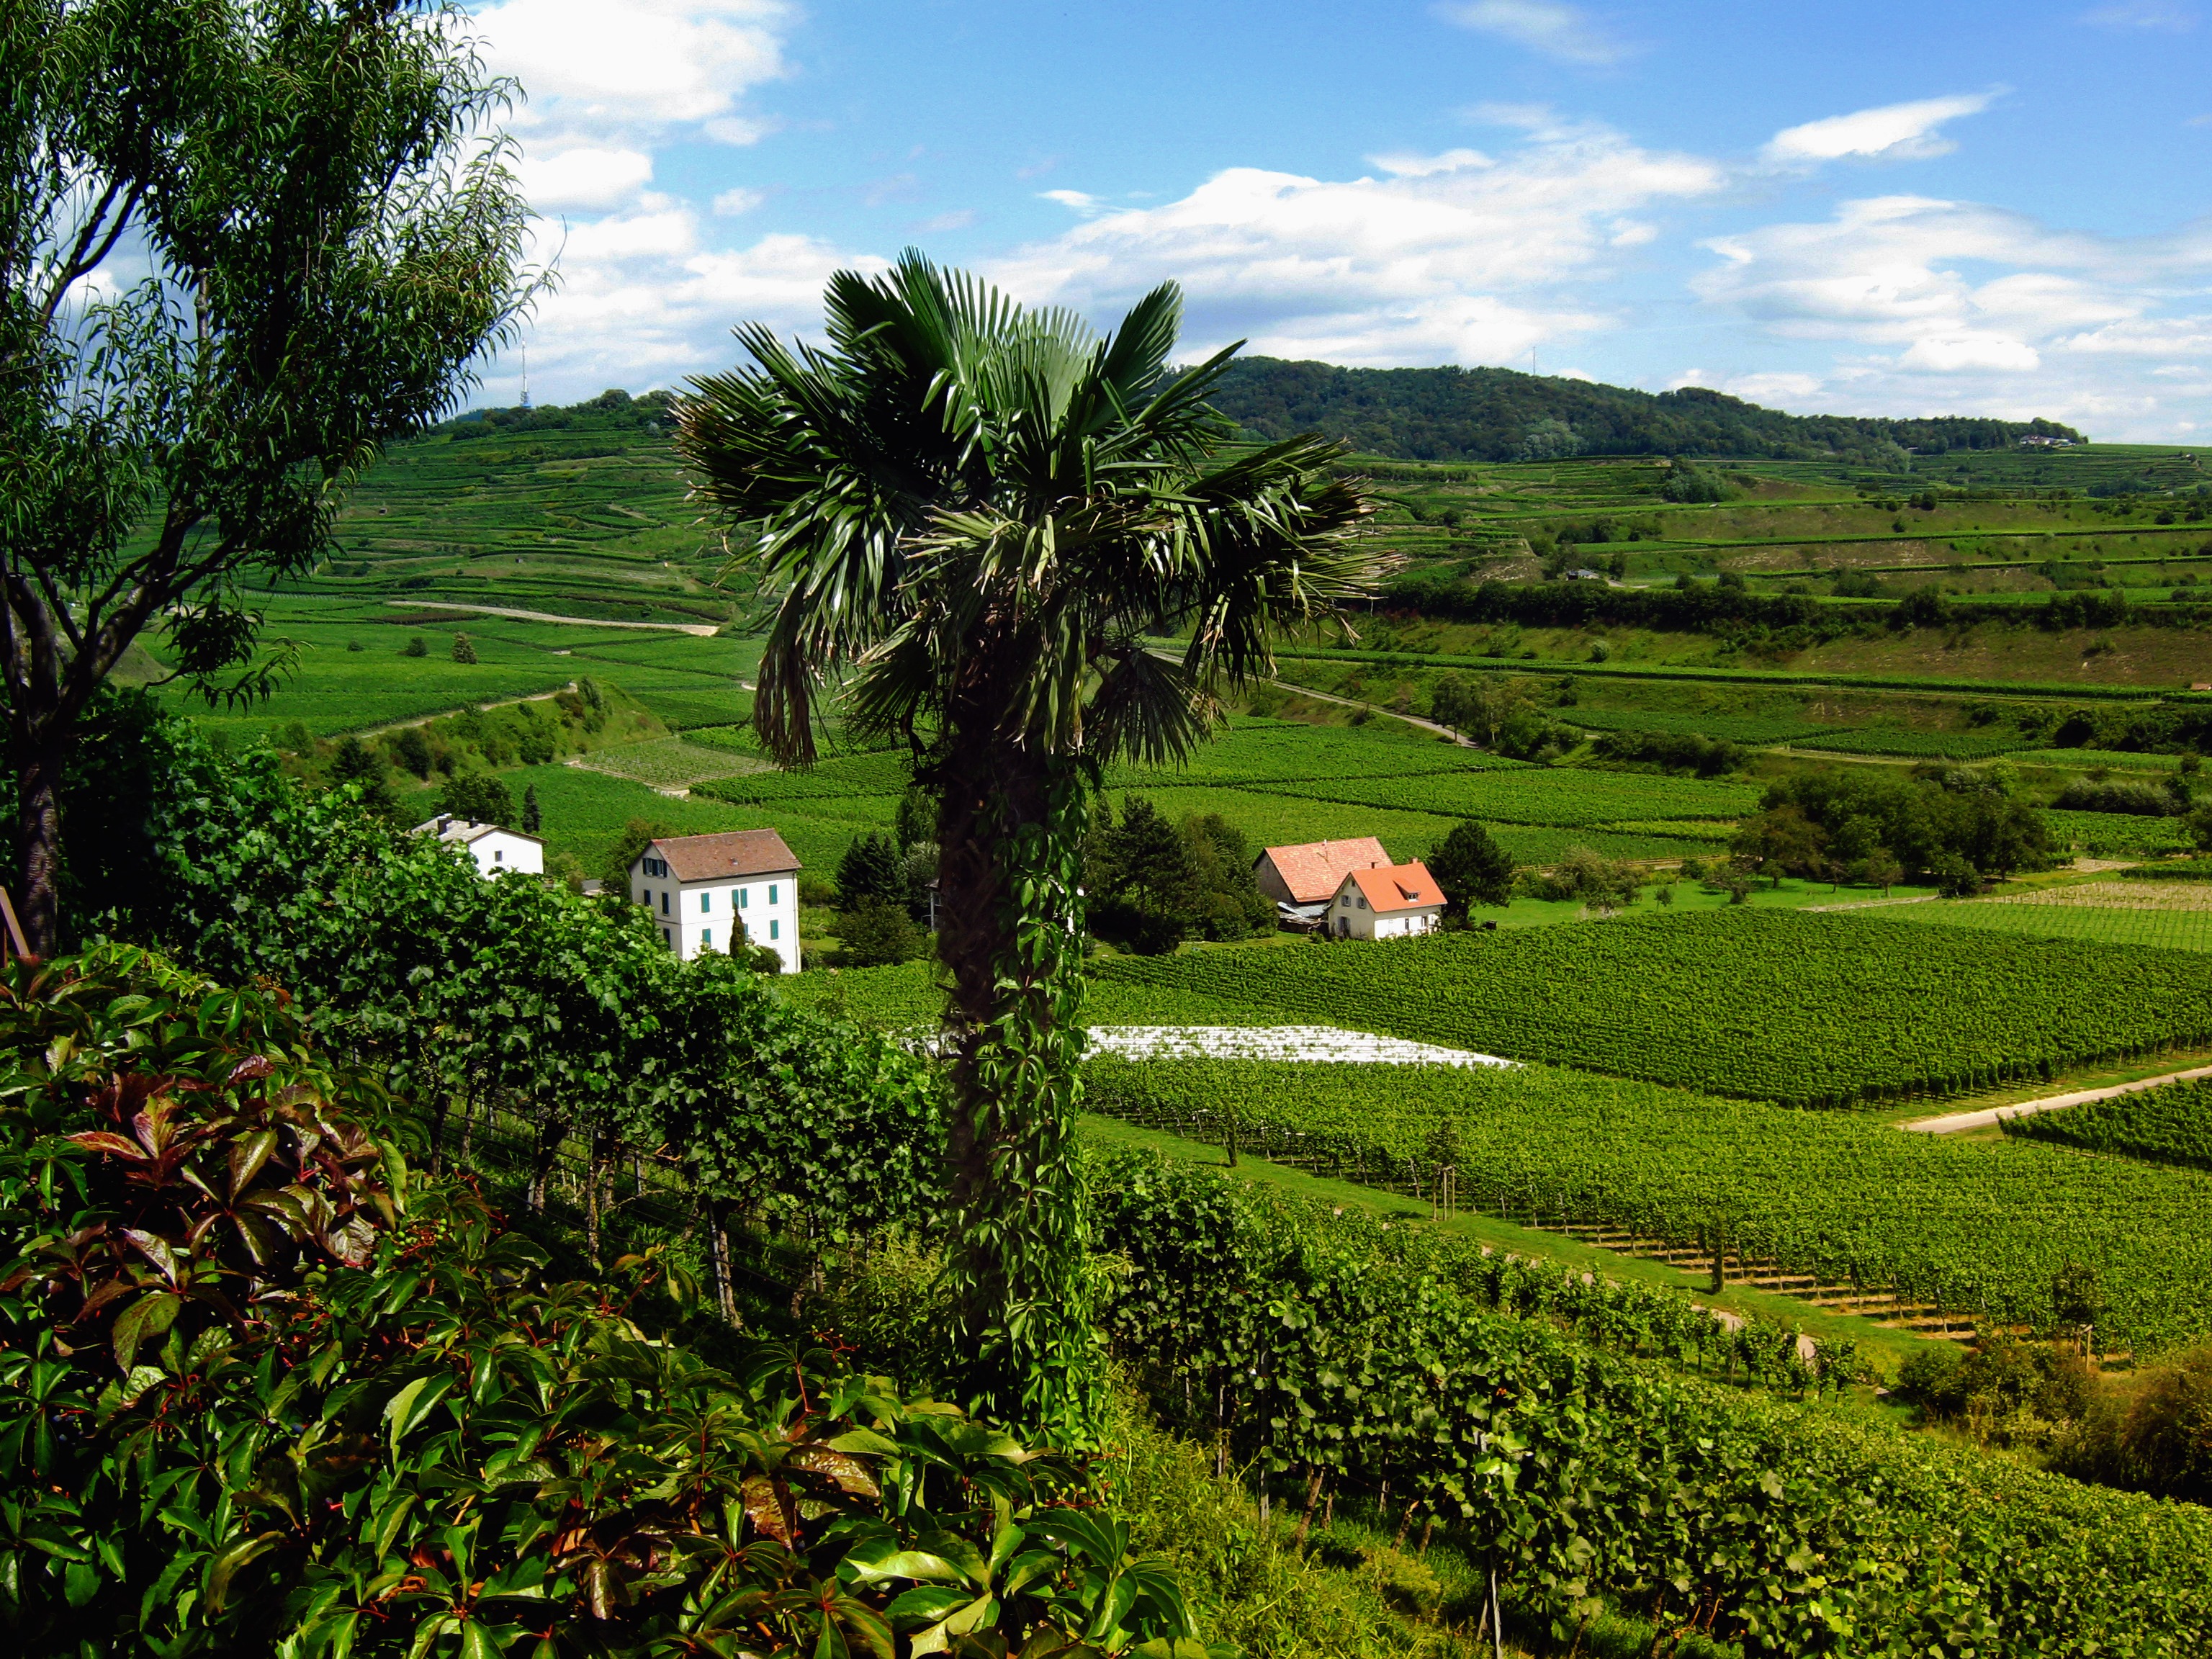
landscape, tree, grass, mountain, plant, sky, vine, vineyard, wine, field, farm, meadow, prairie, palm tree, leaf, hill, village, green, jungle, crop, pasture, agriculture, highland, plain, grapevine, vines, grassland, vegetation, rainforest, plantation, germany, estate, tropics, region, winegrowing, rebstock, rural area, nature reserve, paddy field, winemaker, wine growing area, hill station, biome, land lot, arecales, shrubland, plant community, mount scenery, kaisersthl